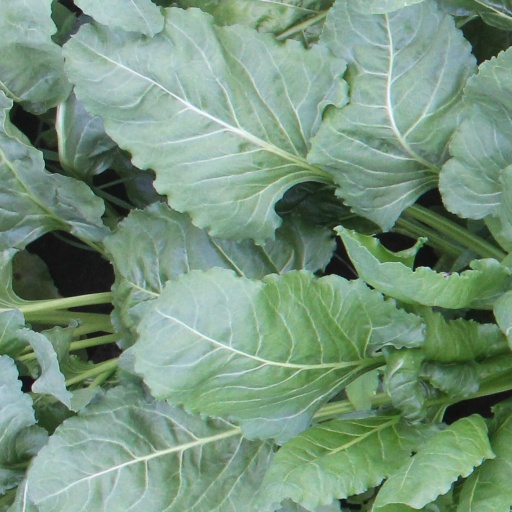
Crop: sugar beet